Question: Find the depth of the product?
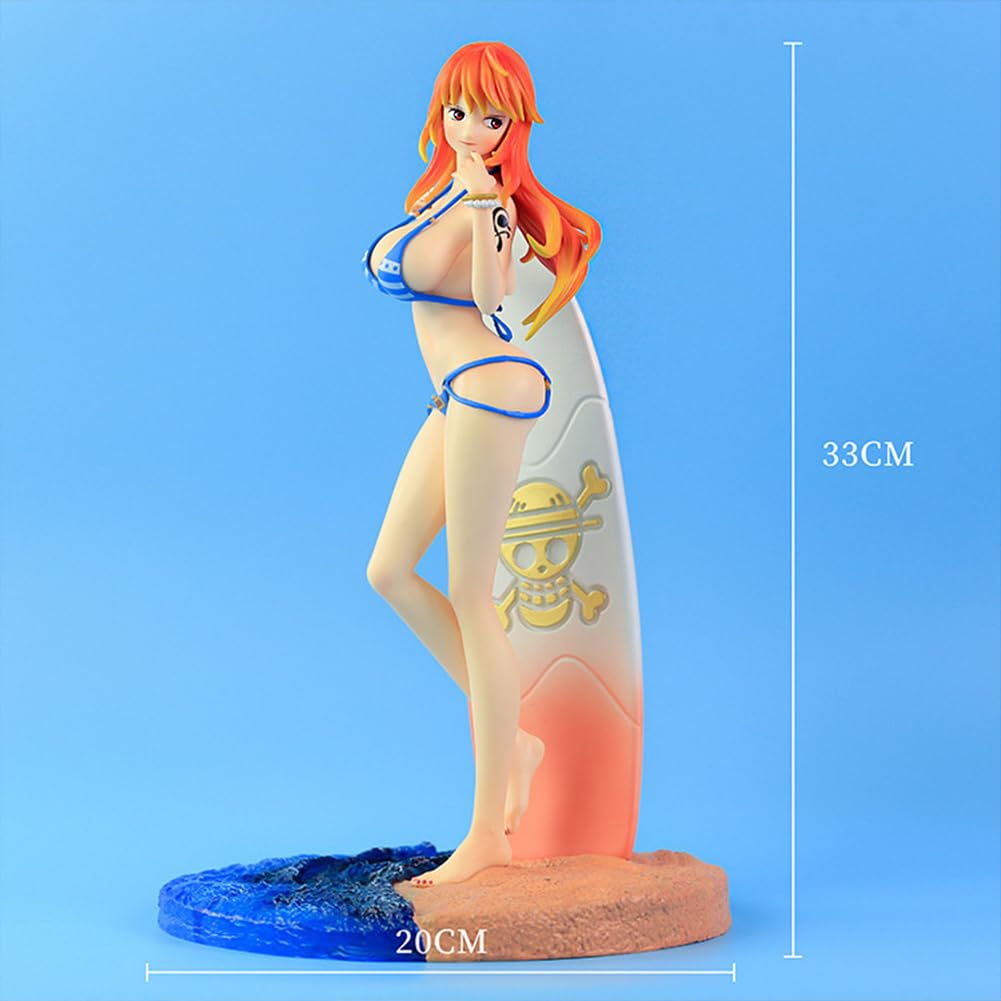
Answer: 20.0 centimetre